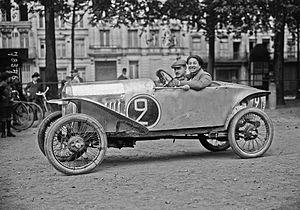
Violette Gouraud-Morris, en 1922 aux Routes pavées sur Benjamin.